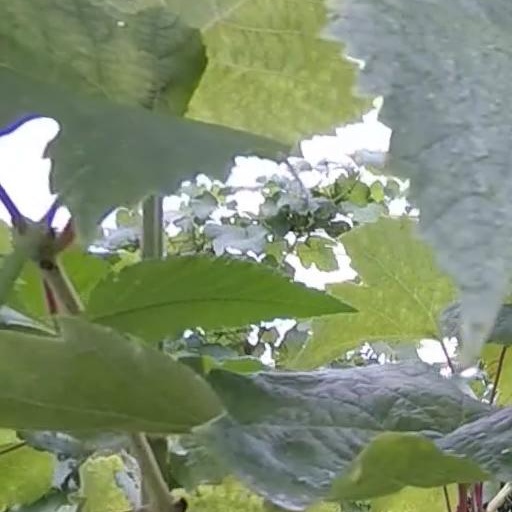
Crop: grape